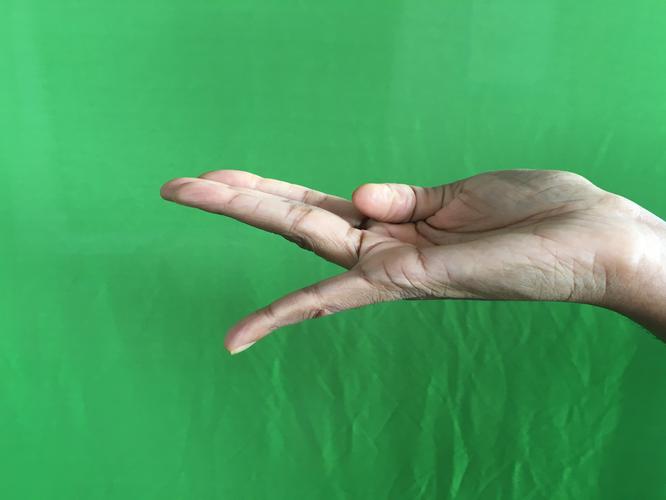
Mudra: Chaturam
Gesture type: single_hand